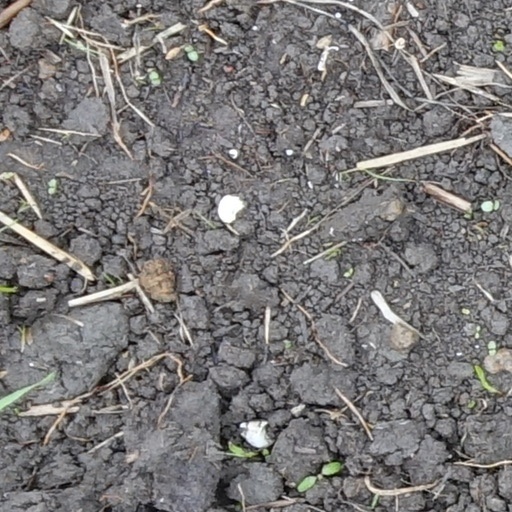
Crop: wheat